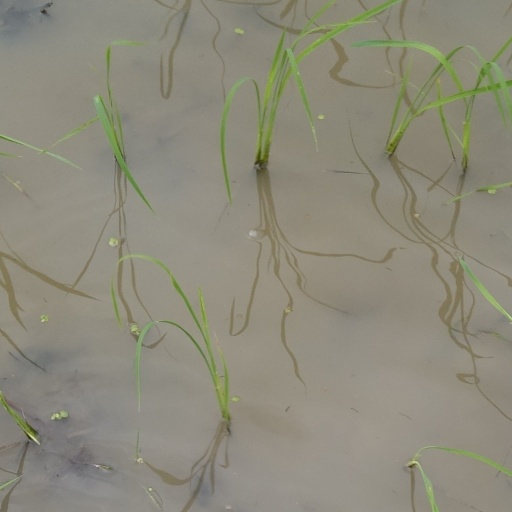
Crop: rice